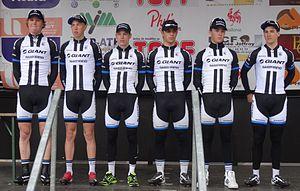
Triptyque des Monts et Châteaux 2014, étape 1, 4 avril 2014, départ d'Antoing. Depicted people&#58
La saison 2014 de l'équipe cycliste Giant-Shimano Development est la première et la dernière de cette équipe.
L'équipe cycliste Giant-Shimano Development est une équipe cycliste suédoise ayant le statut d'équipe continentale. Elle sert de réserve à l'équipe professionnelle financé par le même sponsor, Giant-Shimano. Créée au début de l'année 2014, elle disparaît au mois d'octobre.